GNR Class N2

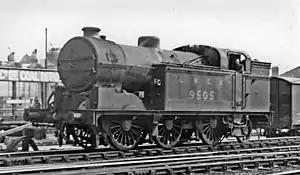
No. 9505 at Harringay

The Great Northern Railway (GNR) Class N2 is an 0-6-2T side tank steam locomotive designed by Nigel Gresley and introduced in 1920. Further batches were built by the London and North Eastern Railway from 1925. They had superheaters and piston valves driven by Stephenson valve gear.